Terengganu

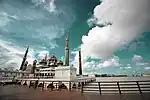
Crystal Mosque in Kuala Terengganu

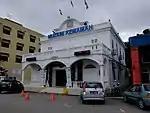
Kemaman Museum in Kemaman

Terengganu is situated in eastern Peninsular Malaysia, and is bordered to the northwest by Kelantan, to the southwest by Pahang, and to the east by the South China Sea. The state has a total area of . Its topographical profile ranges from relatively level on the east coast and gradually becomes more hilly and mountainous towards the west, as its western borders are delineated by the Pantai Timur Range, with the highest point being Mount Lawit. The range acts as the main watershed for the state's riverine systems, as it is also home to Kenyir Lake, which is the source of the Terengganu River, is the largest man-made lake in Malaysia and serves as the state's major reservoir. Several outlying islands, including the Perhentians, Kapas and Redang, are also a part of the state.